Jury

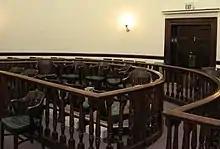
An empty jury box at an American courtroom in Pershing County, Nevada

A jury is a sworn body of people (jurors) convened to hear evidence, make findings of fact, and render an impartial verdict officially submitted to them by a court, or to set a penalty or judgment. Most trial juries are "petit juries", and consist of up to 15 people. A larger jury known as a grand jury has been used to investigate potential crimes and render indictments against suspects, and consists of between 16 and 23 jurors.